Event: Nepal Earthquake
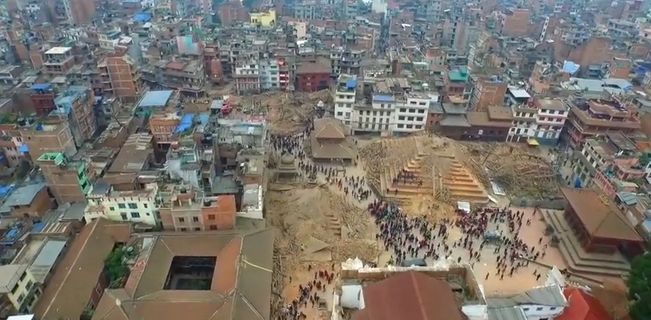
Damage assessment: damage